Tommy Flowers

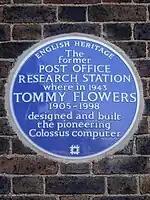
English Heritage blue plaque on the former Post Office Research Station building in Dollis Hill

Flowers is commemorated at the Post Office Research Station site, which became a housing development, with the main building converted into a block of flats and an access road called Flowers Close. He was honoured by London Borough of Tower Hamlets, where he was born. An Information and Communications Technology (ICT) centre for young people, the Tommy Flowers Centre, opened there in November 2010. The centre has closed but the building is now the Tommy Flowers Centre, part of the Tower Hamlets Pupil Referral Unit. In 2023, English Heritage placed a blue plaque here in his honour.